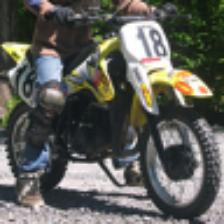
Label: NonHuman